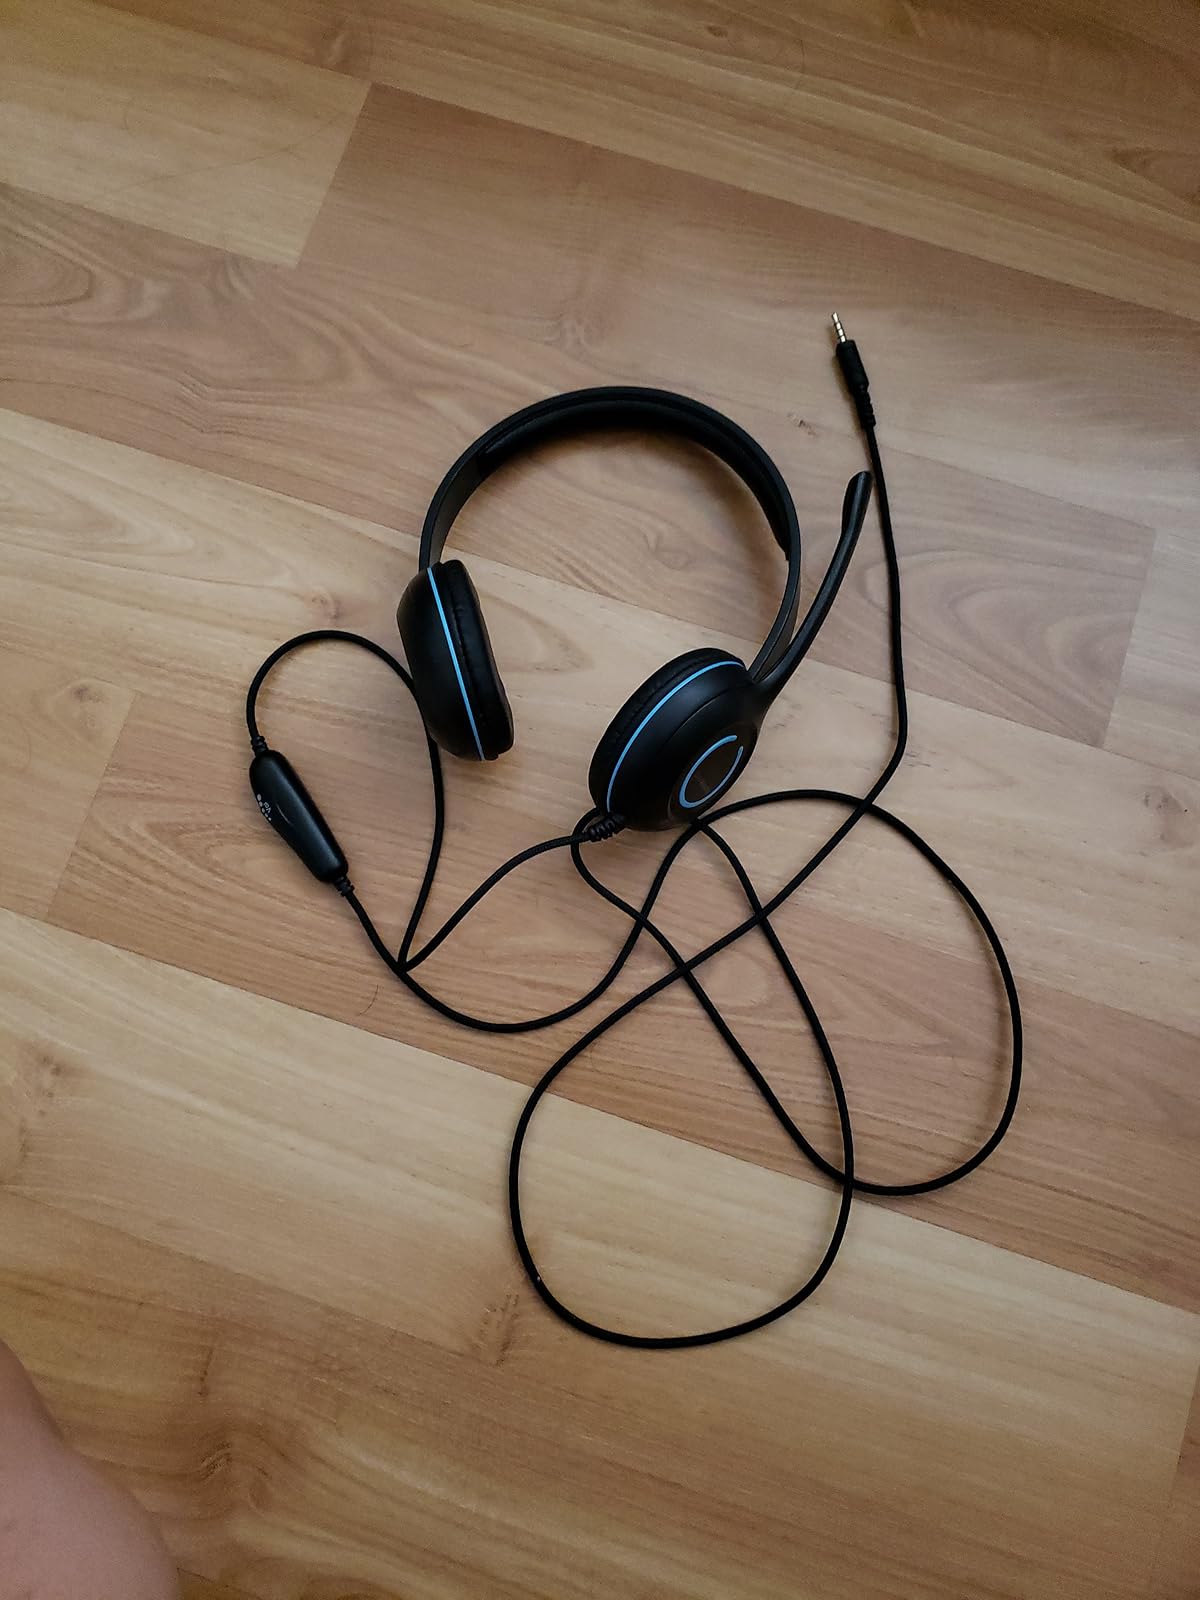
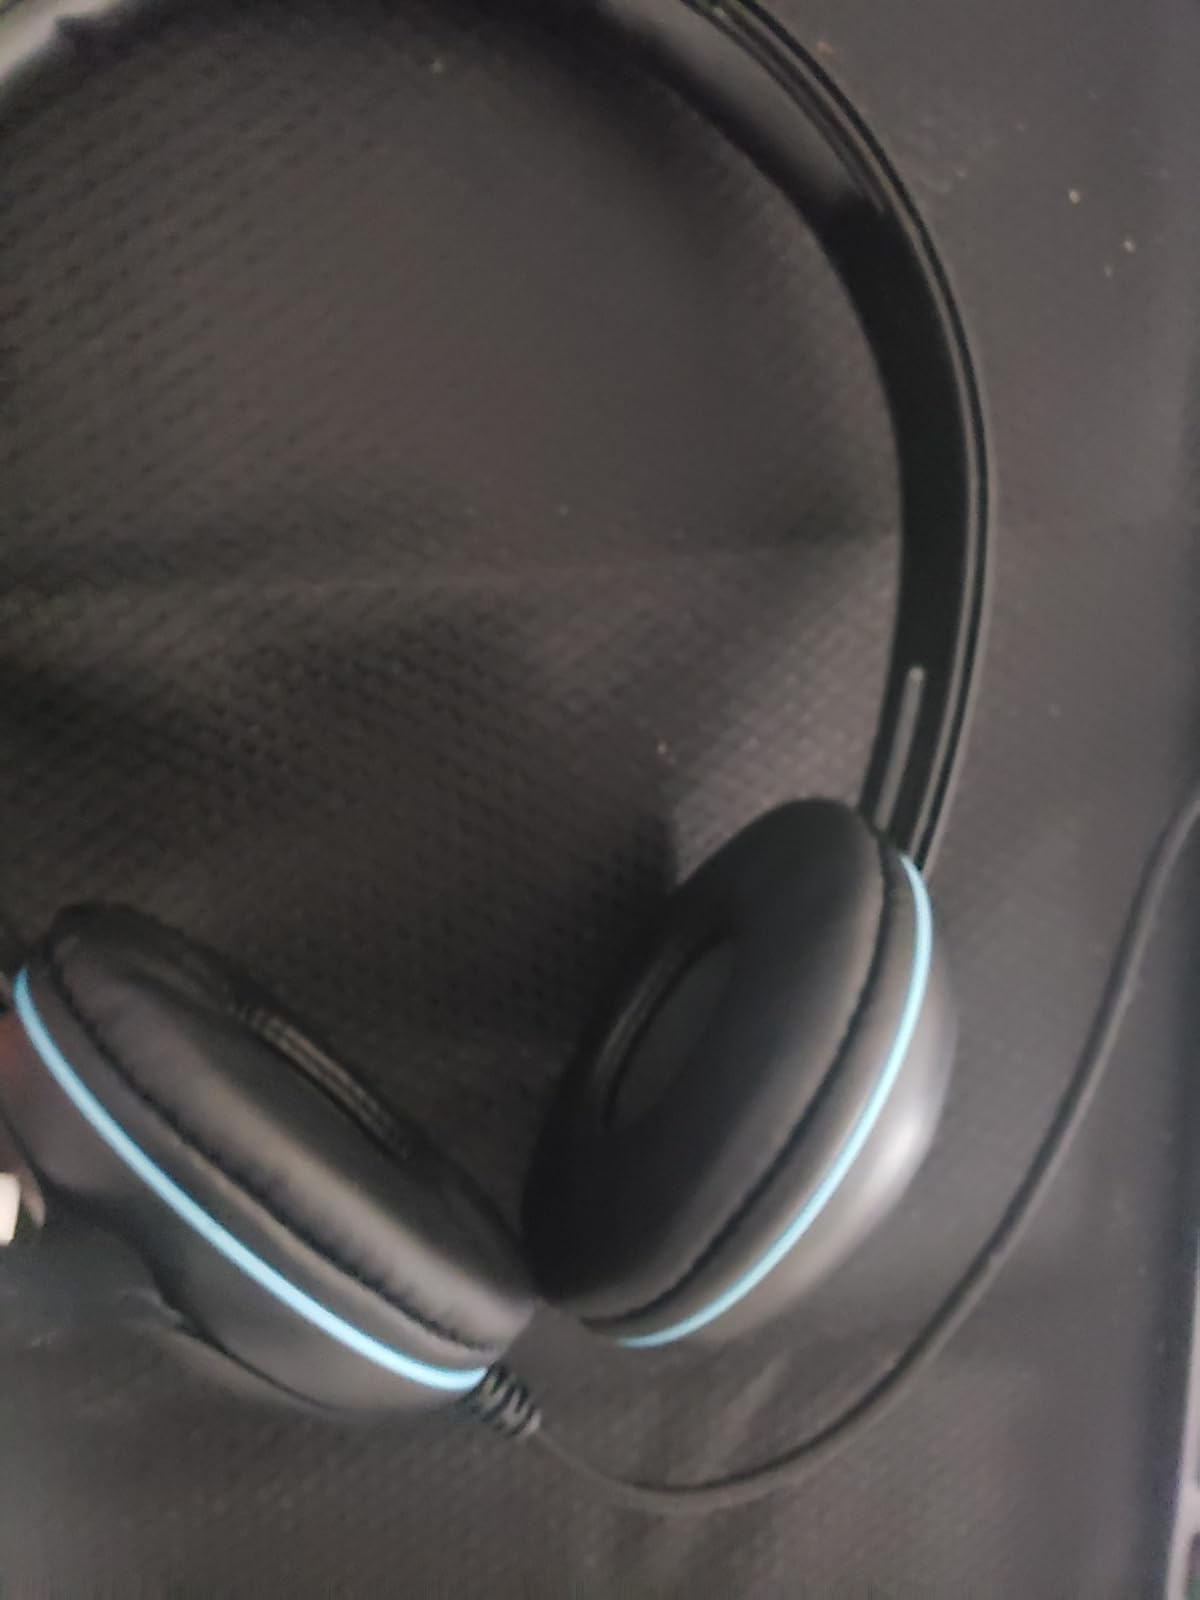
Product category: headphones
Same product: yes